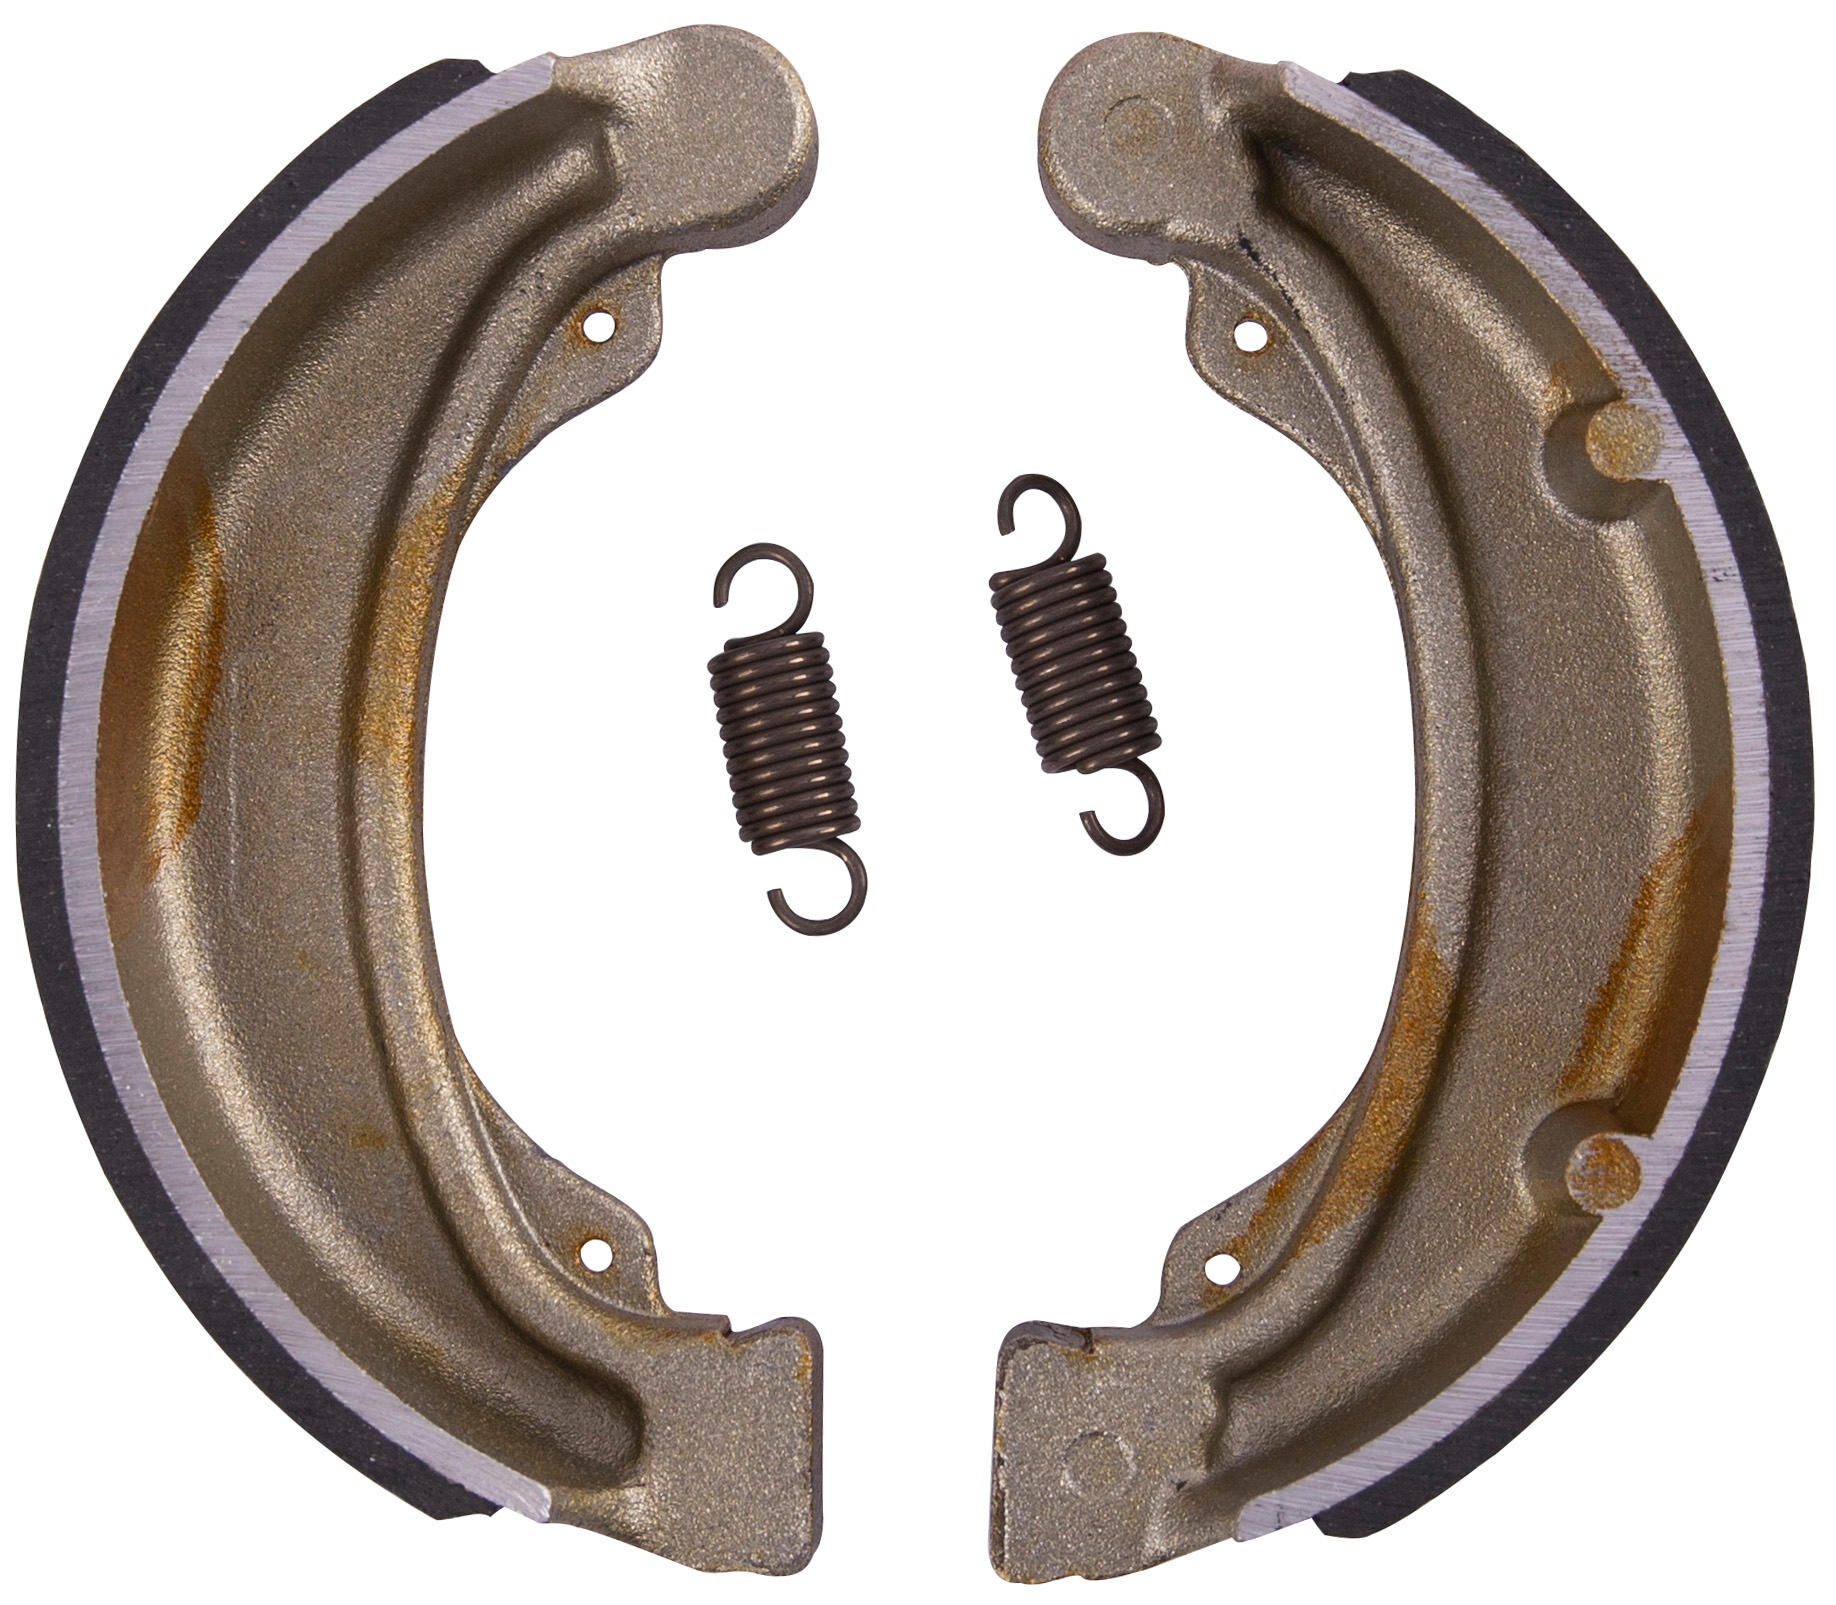
Trw remsegmenten mcs 807 brake shoe mcs807 organic standard
Brand: TRW
Category: Vehicles & Parts > Vehicle Parts & Accessories > Motor Vehicle Parts > Motor Vehicle Braking > Brake Shoes